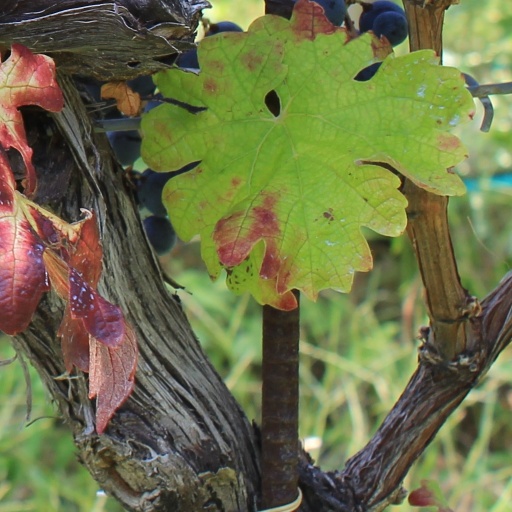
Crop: grape